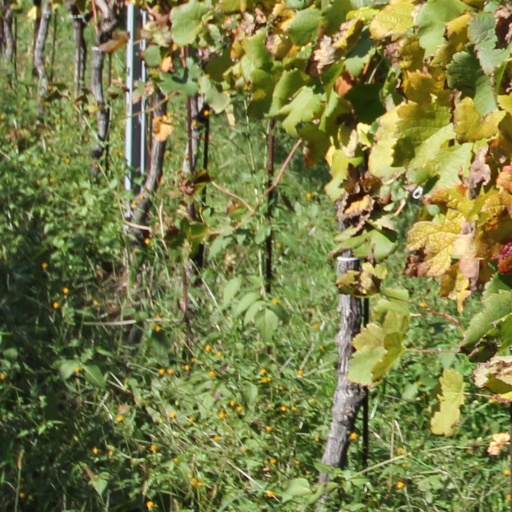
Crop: grape